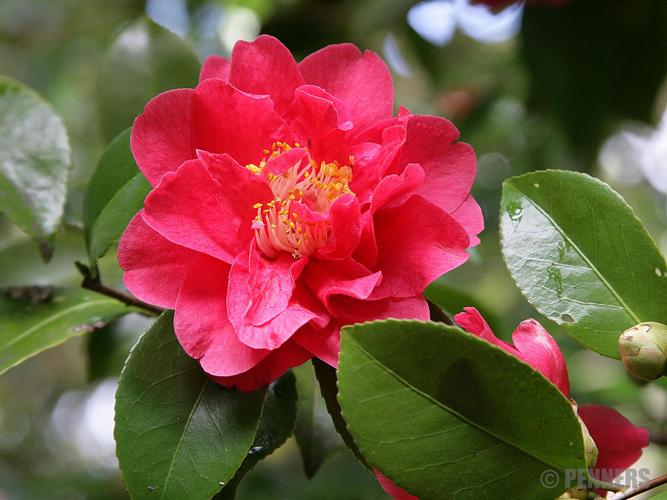
Label: camellia